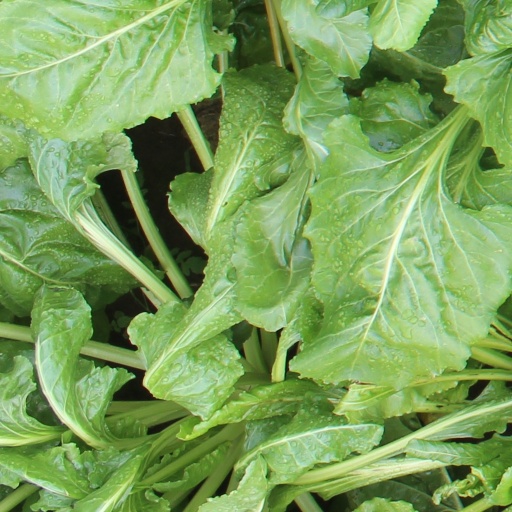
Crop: sugar beet